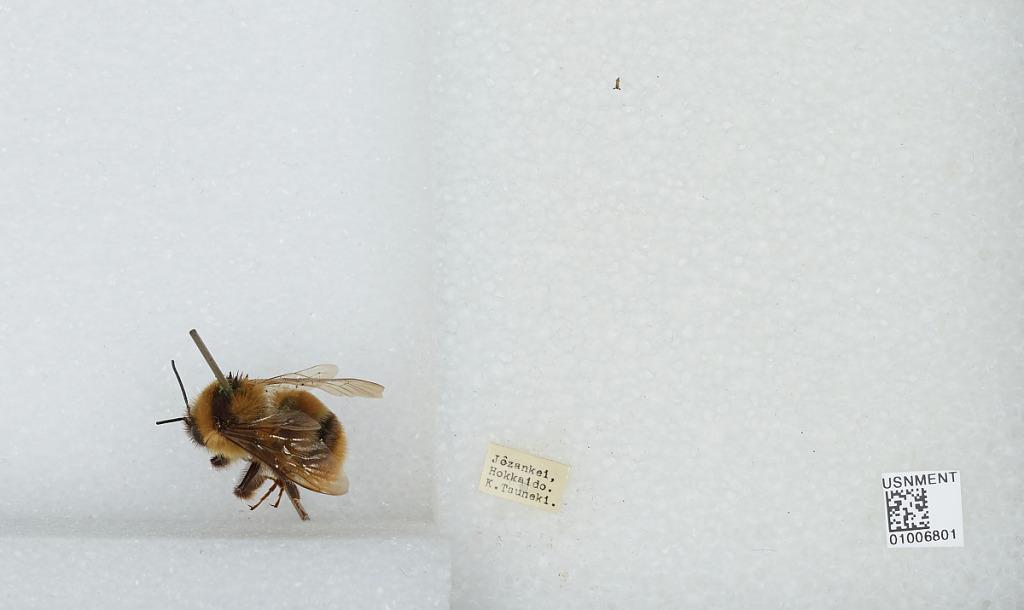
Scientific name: Bombus (Bombus) ignitus Smith
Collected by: K. Tsuneki
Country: Japan
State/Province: Hokkaido
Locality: Jozankei
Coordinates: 42.9692, 141.168